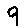
Label: 9